Ohio Department of Transportation

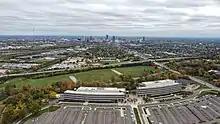
The ODOT and ODPS campus in Columbus's Hilltop neighborhood

The "Ohio Department of Highways" began operations on February 15, 1905. The original office consisted of four employees and an annual budget of $10,000. Its mission was to study the state roads and the science of road construction. The Department of Highways created the first Ohio State Highway Patrol in an attempt to reduce the number of automobile-related fatalities in 1933. By the end of the year, the first patrolmen were on duty.